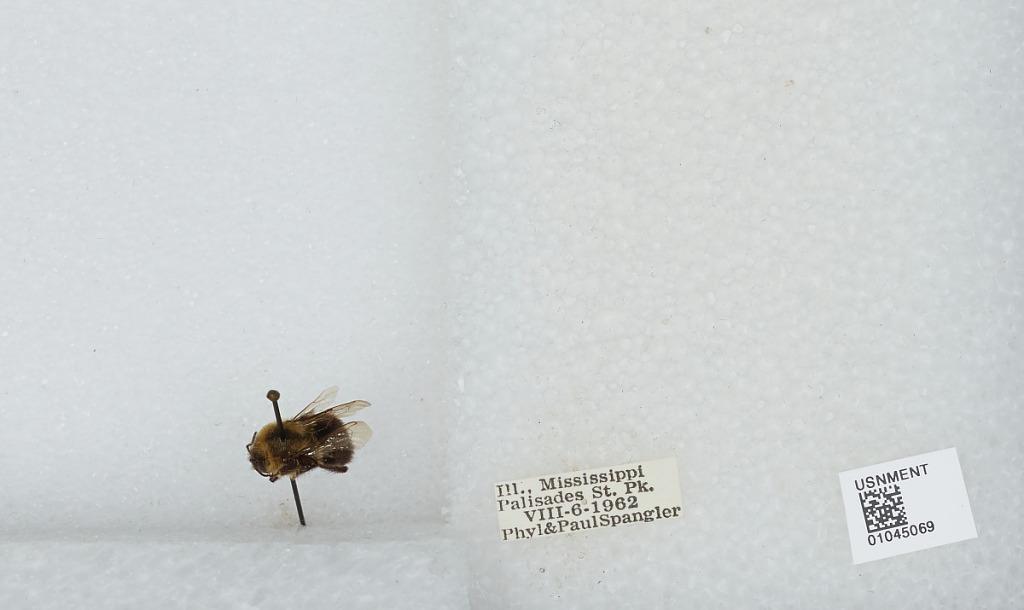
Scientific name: Bombus sp.
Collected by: P. Spangler
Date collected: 1962-8-6
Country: United States
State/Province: Illinois
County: Carroll
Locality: Mississippi Palisades State Park
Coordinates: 42.13, -90.17